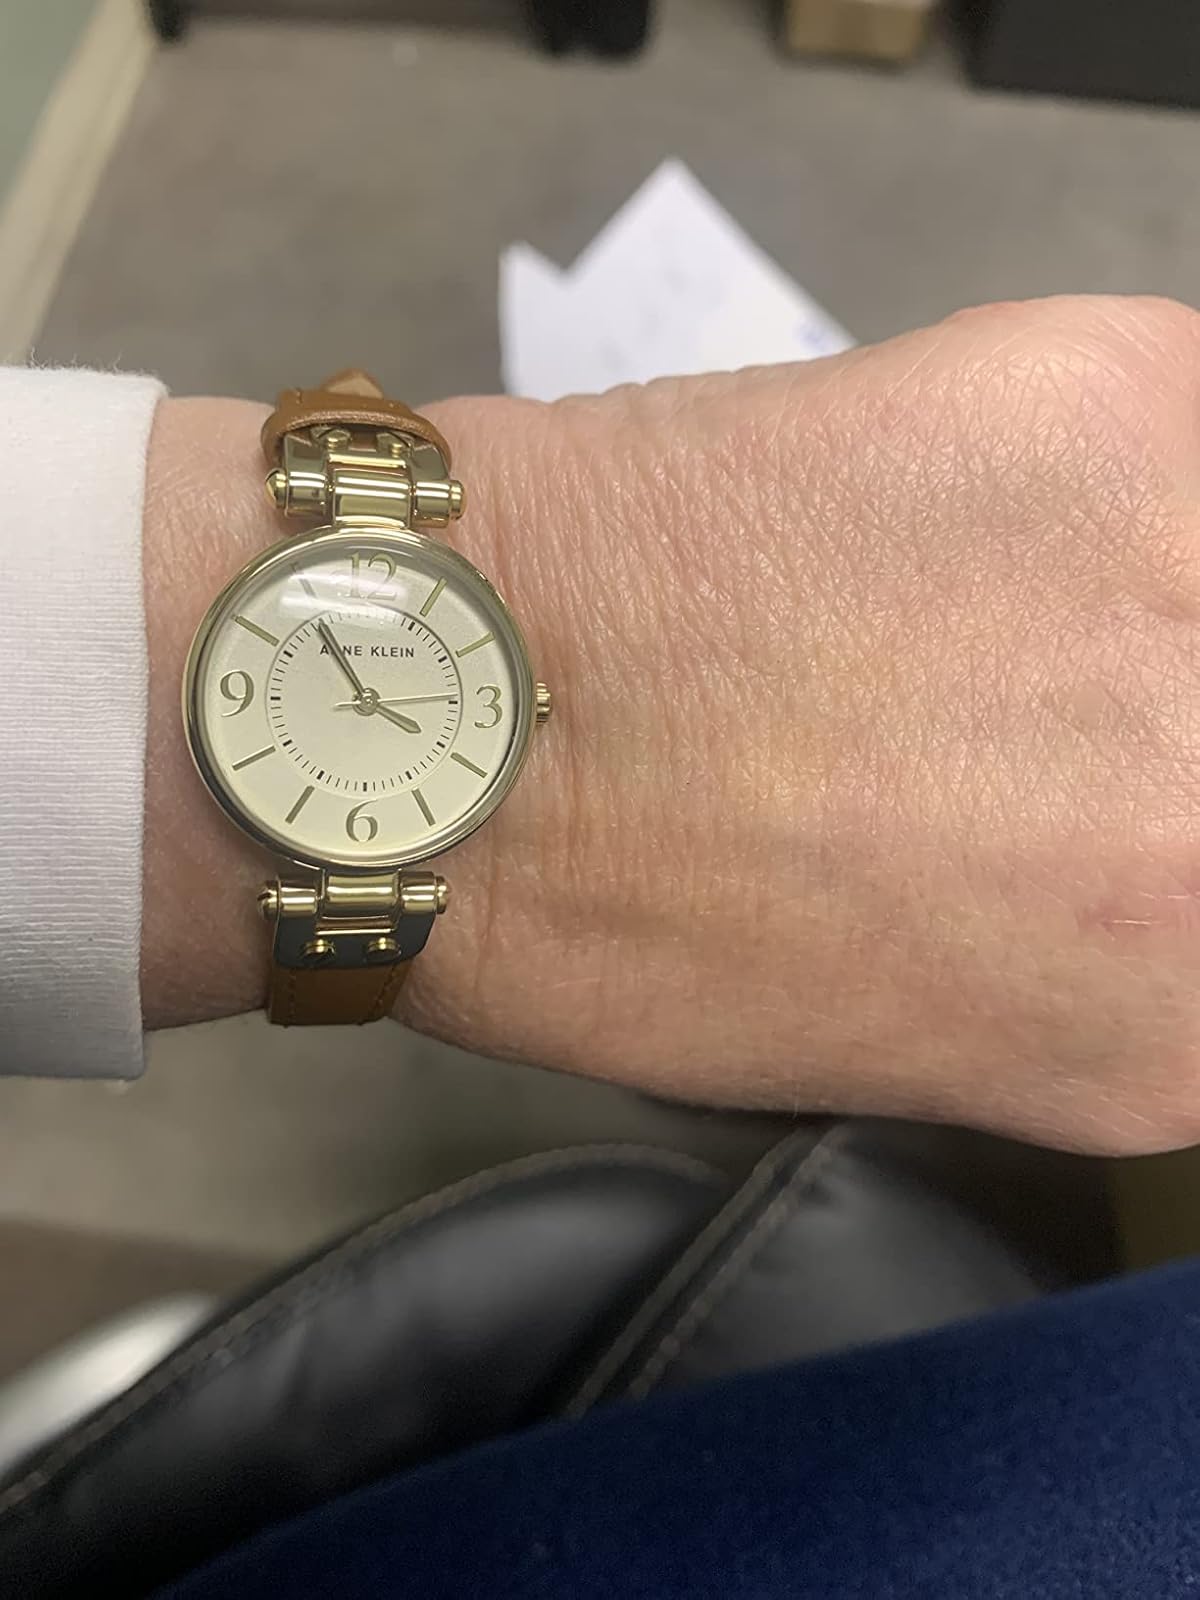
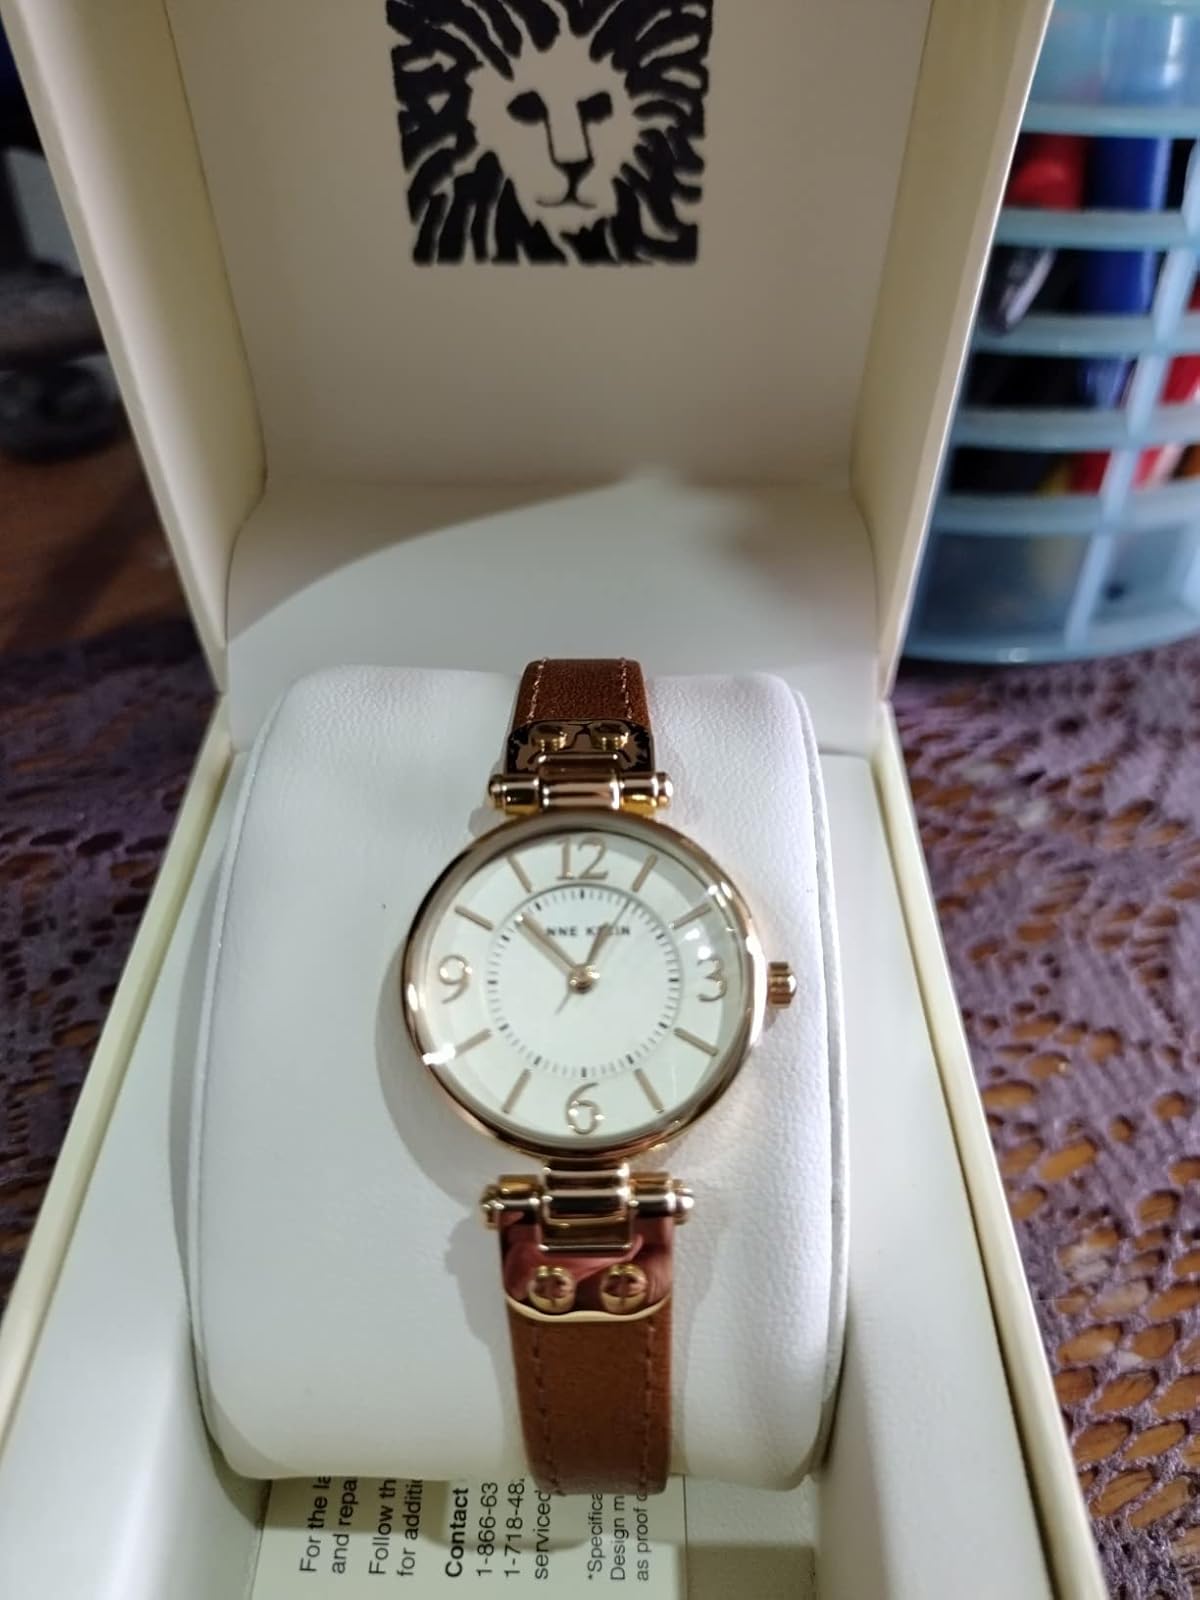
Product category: accessories_watch
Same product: yes